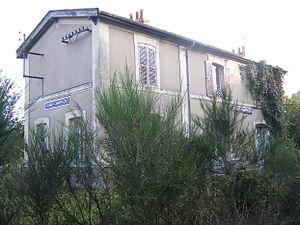
Gare de Saint-Bomer - Champsecret en août 2007
La ligne de La Chapelle-Anthenaise à Flers est une ancienne ligne du réseau ferré national français, qui traversait les départements de l'Orne et de la Mayenne. C'était un élément de la ligne Caen - Laval, relation commerciale reliant entre elles les villes de Caen et Laval par Flers.
La liste des gares de Basse-Normandie, est une liste des gares ferroviaires, haltes ou arrêts, situées en Région Basse-Normandie.
Champsecret est une commune française, située dans le département de l'Orne en région Normandie, peuplée de 895 habitants.
La ligne Caen - Laval est une ancienne ligne commerciale française de chemin de fer, qui traversait les départements du Calvados, de l'Orne et de la Mayenne.
Saint-Bômer-les-Forges est une commune française, située dans le département de l'Orne en région Normandie, peuplée de 1 040 habitants.